PlayStation Move

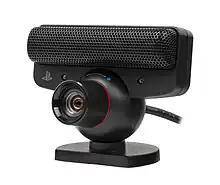
The PlayStation Eye is used in conjunction with the Move to track movement.

PlayStation Move stems from early work on the EyeToy, a webcam-based controller for the PlayStation 2 conceived in 1999 and released in 2003. Early in the EyeToy's inception, developers experimented with color-based 3D wand tracking, including prototypes using spheres. By the time it was released, the EyeToy's focus was on hands-free applications. With the emergence of affordable inertial sensors and the success of the Wii Remote motion controller wand, in 2008 Sony began work on productizing its own motion controller wand, revisiting the sphere-tracking concept for use with the PlayStation Eye, integrating inertial sensors, and refining the device from an engineering and a design perspective. The Move's internal development codename was the "Y-con", so called because three groups — the hardware team in SCEI in Japan, the software engineering team at SCEA, and Sony's Worldwide Studios — worked together to develop the hardware, with the three points of a "Y" indicating the three teams coming together. This was the start of a new form of development at Sony, where hardware had previously been developed separately from software teams and later delivered along with technical documentation for software teams to get to grips with themselves; this move was continued with the development of the PlayStation Vita and PlayStation 4.